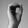
ASL letter: O